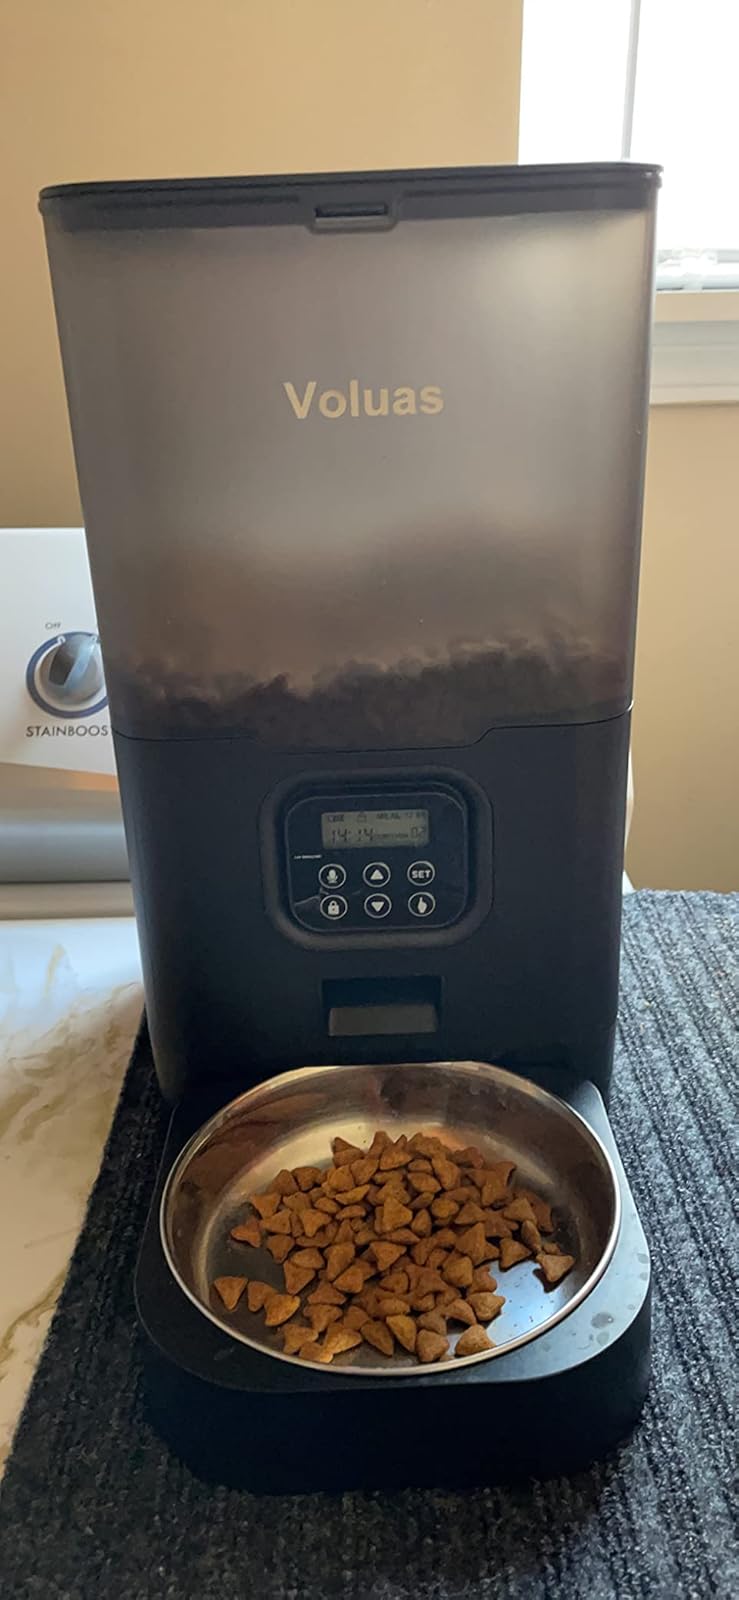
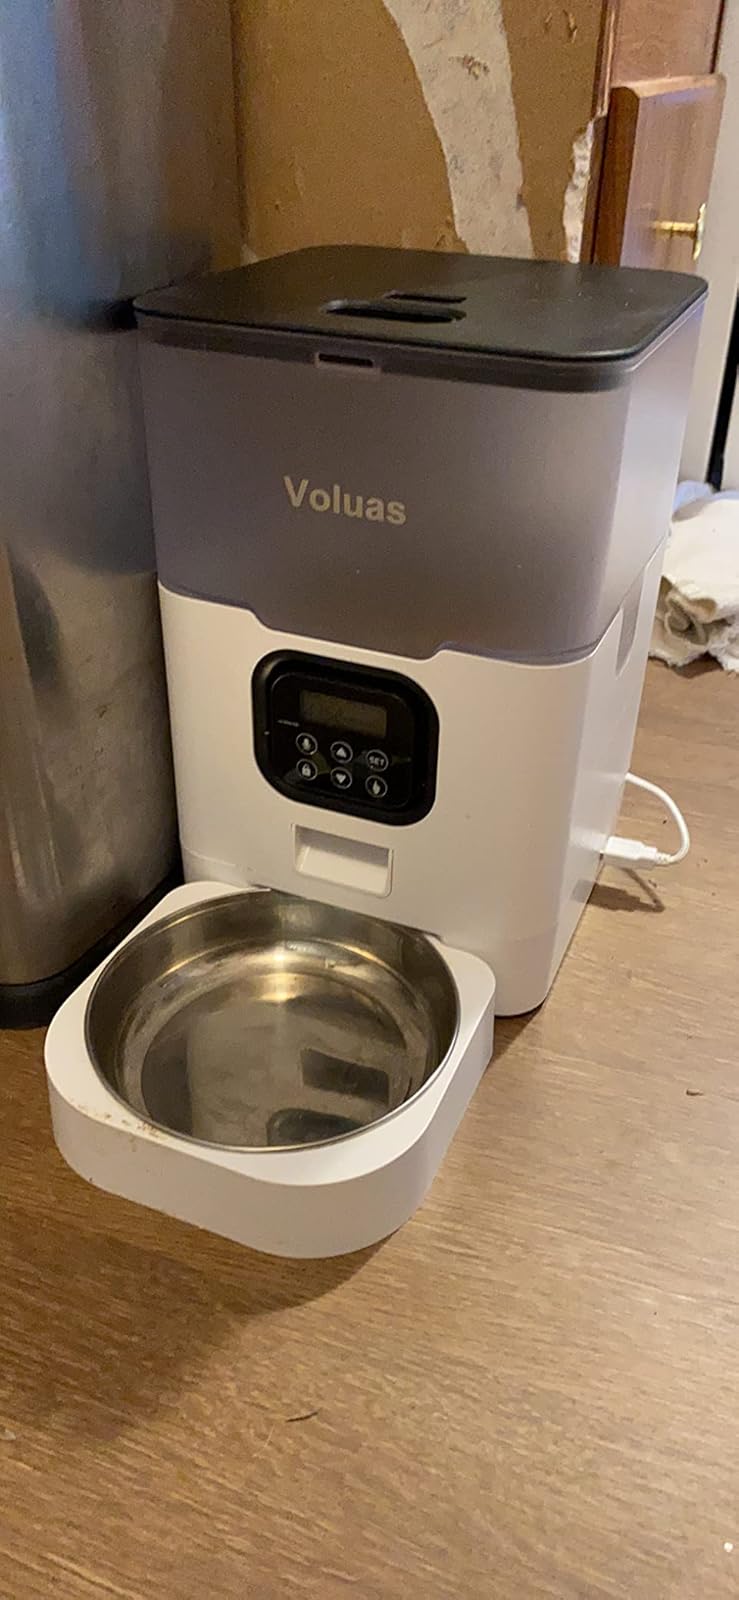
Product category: items_feeder
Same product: no